Ocean Hall

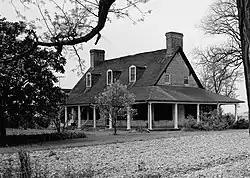
Ocean Hall

Ocean Hall is a historic house located in Bushwood, St. Mary's County, Maryland, U.S. The house is believed to have been built in 1703. Successive alterations were made to the initial structure in the early 18th, late 19th and early 20th centuries, when the exterior porches were added. Of the original house only the Flemish bond brick exterior walls remain.